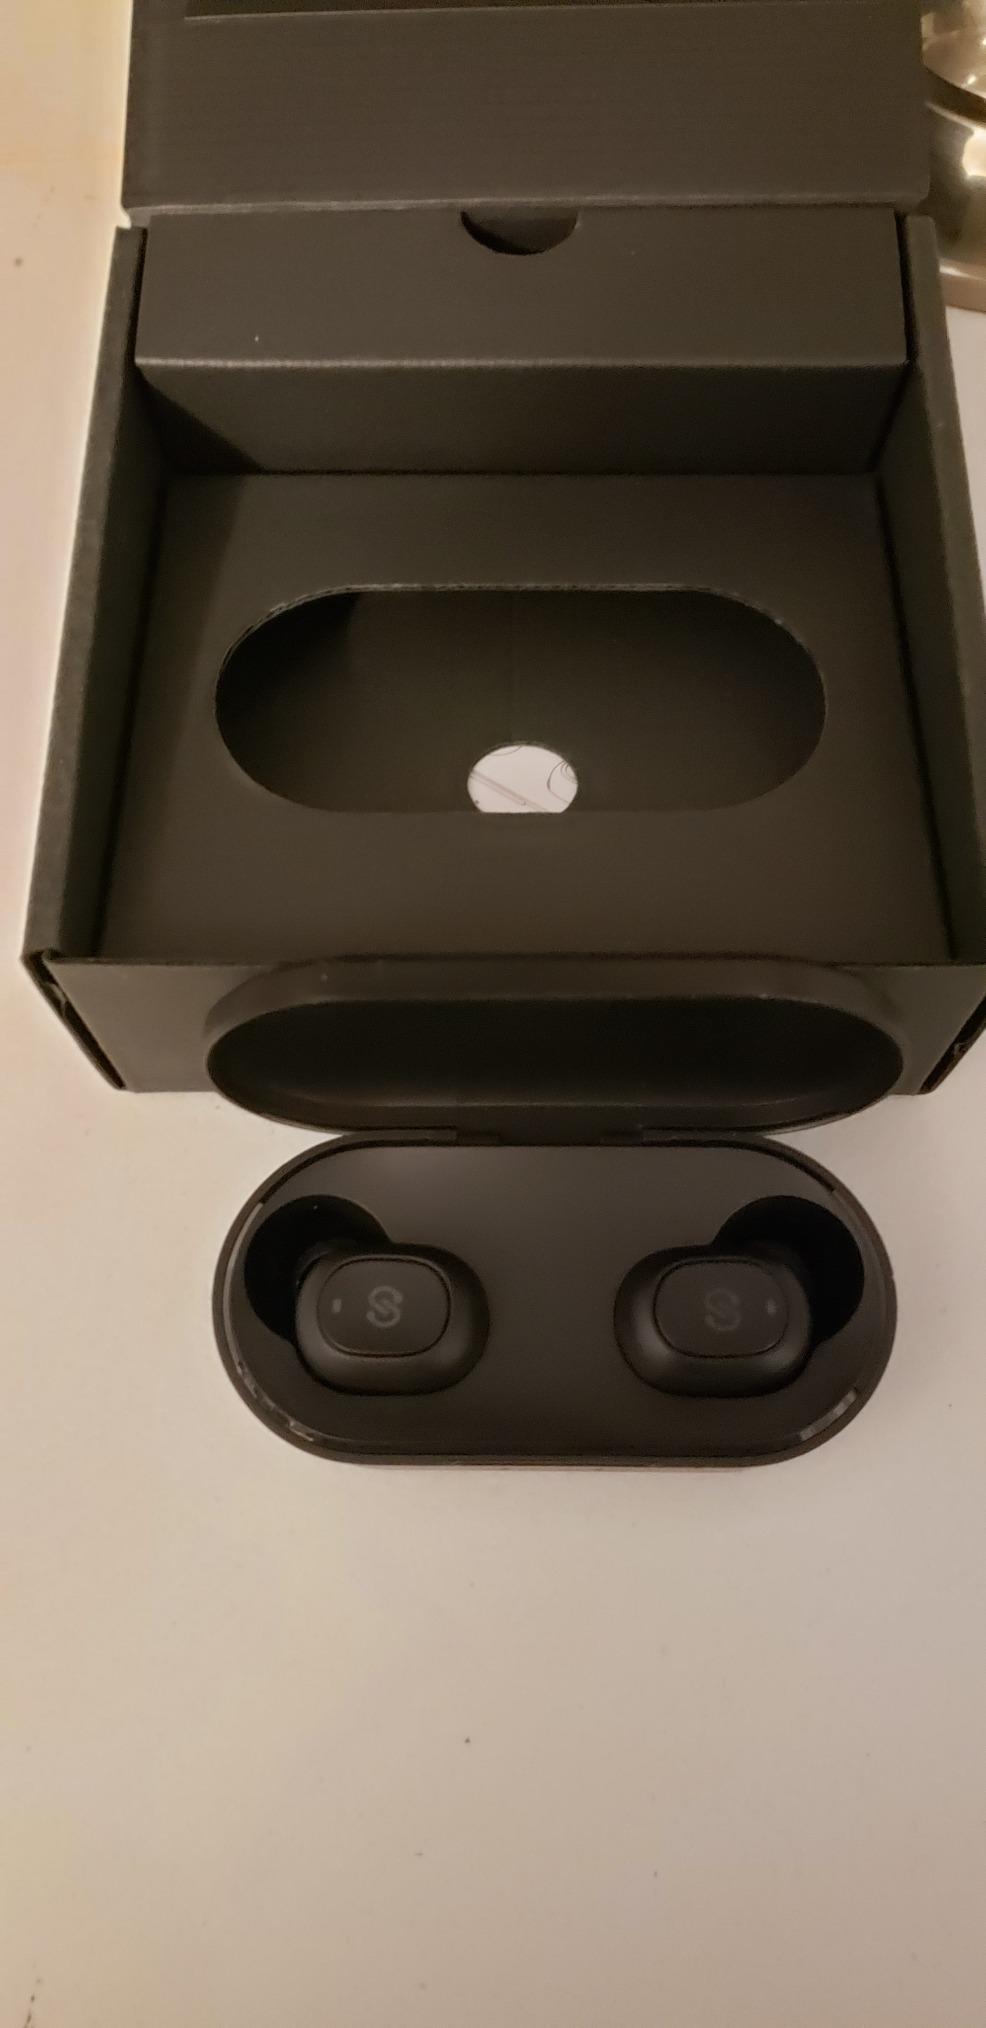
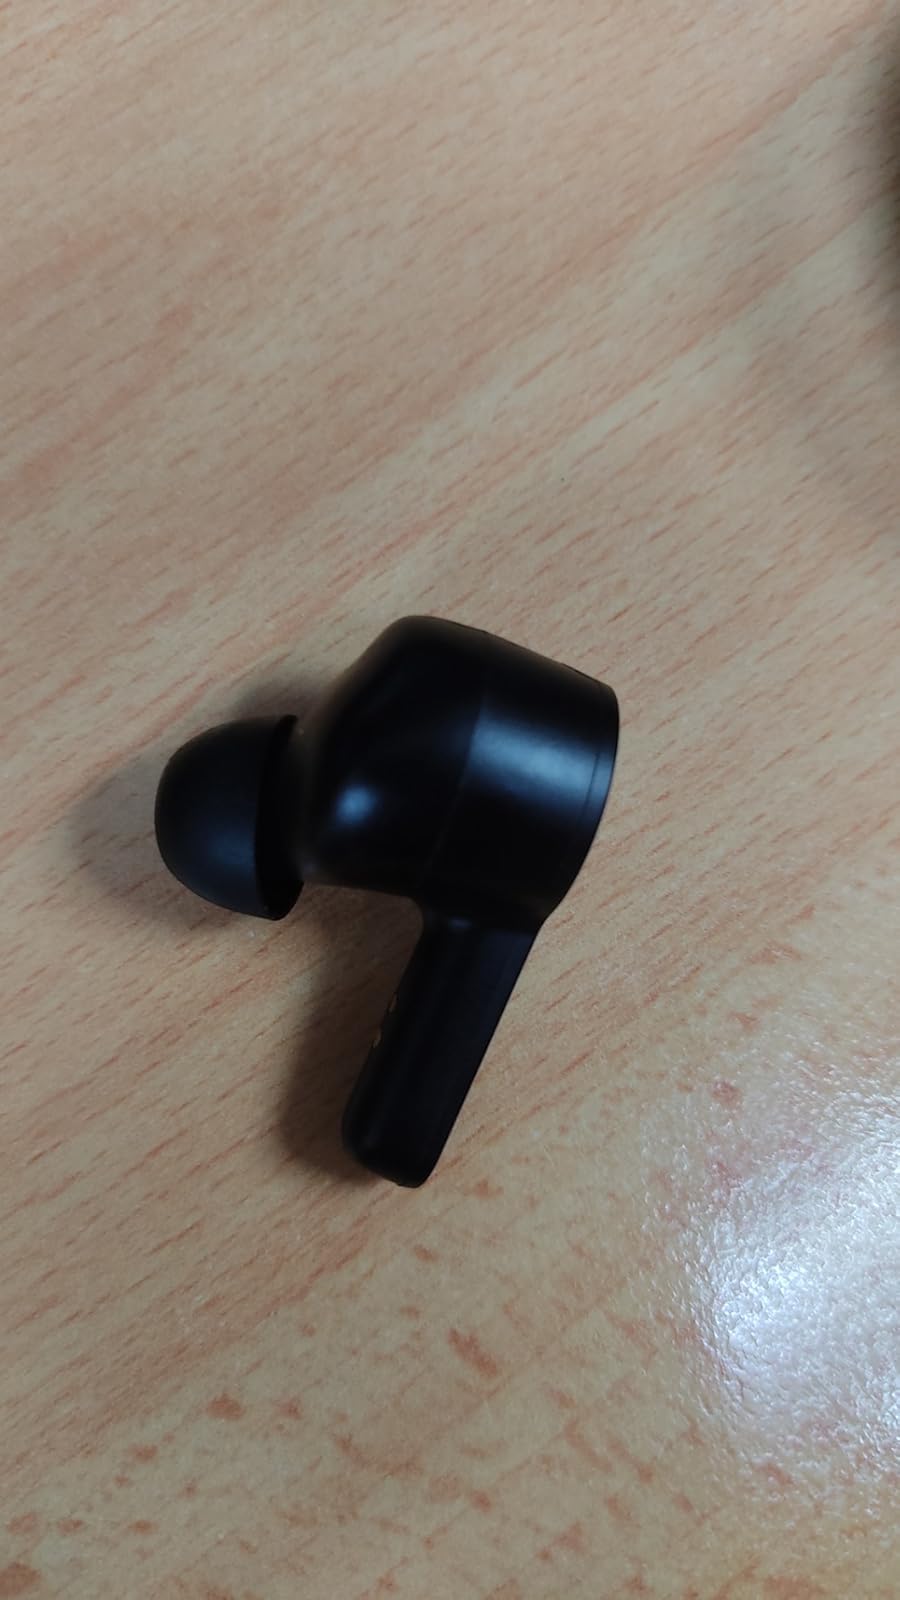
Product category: earbuds
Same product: no